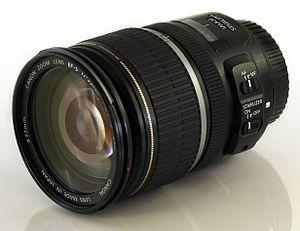
Le Canon EF-S 17-55mm f/2.8 IS USM est un zoom standard produit par Canon, utilisable sur les reflex EOS à monture EF-S.